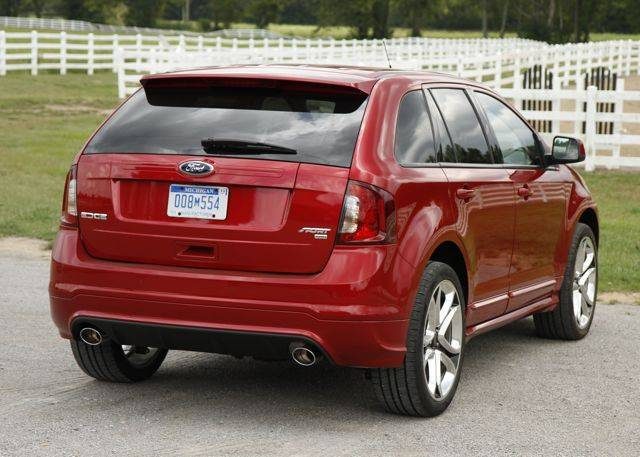
Car model: 2012 Ford Edge SUV